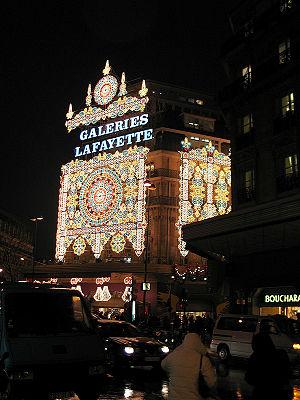
Les Galeries Lafayette Haussmann sont un grand magasin de Paris situé boulevard Haussmann dans le neuvième arrondissement. En 2014, le magasin a réalisé 1,8 milliard d'euros de chiffre d'affaires, devançant Harrods à Londres, Bloomingdale's à New York et Isetan à Tokyo. Il appartient à la branche Galeries Lafayette/Nouvelles Galeries du Groupe Galeries Lafayette.